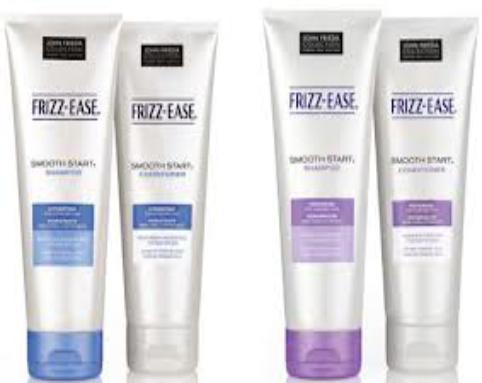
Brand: Frizz-Ease
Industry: Necessities